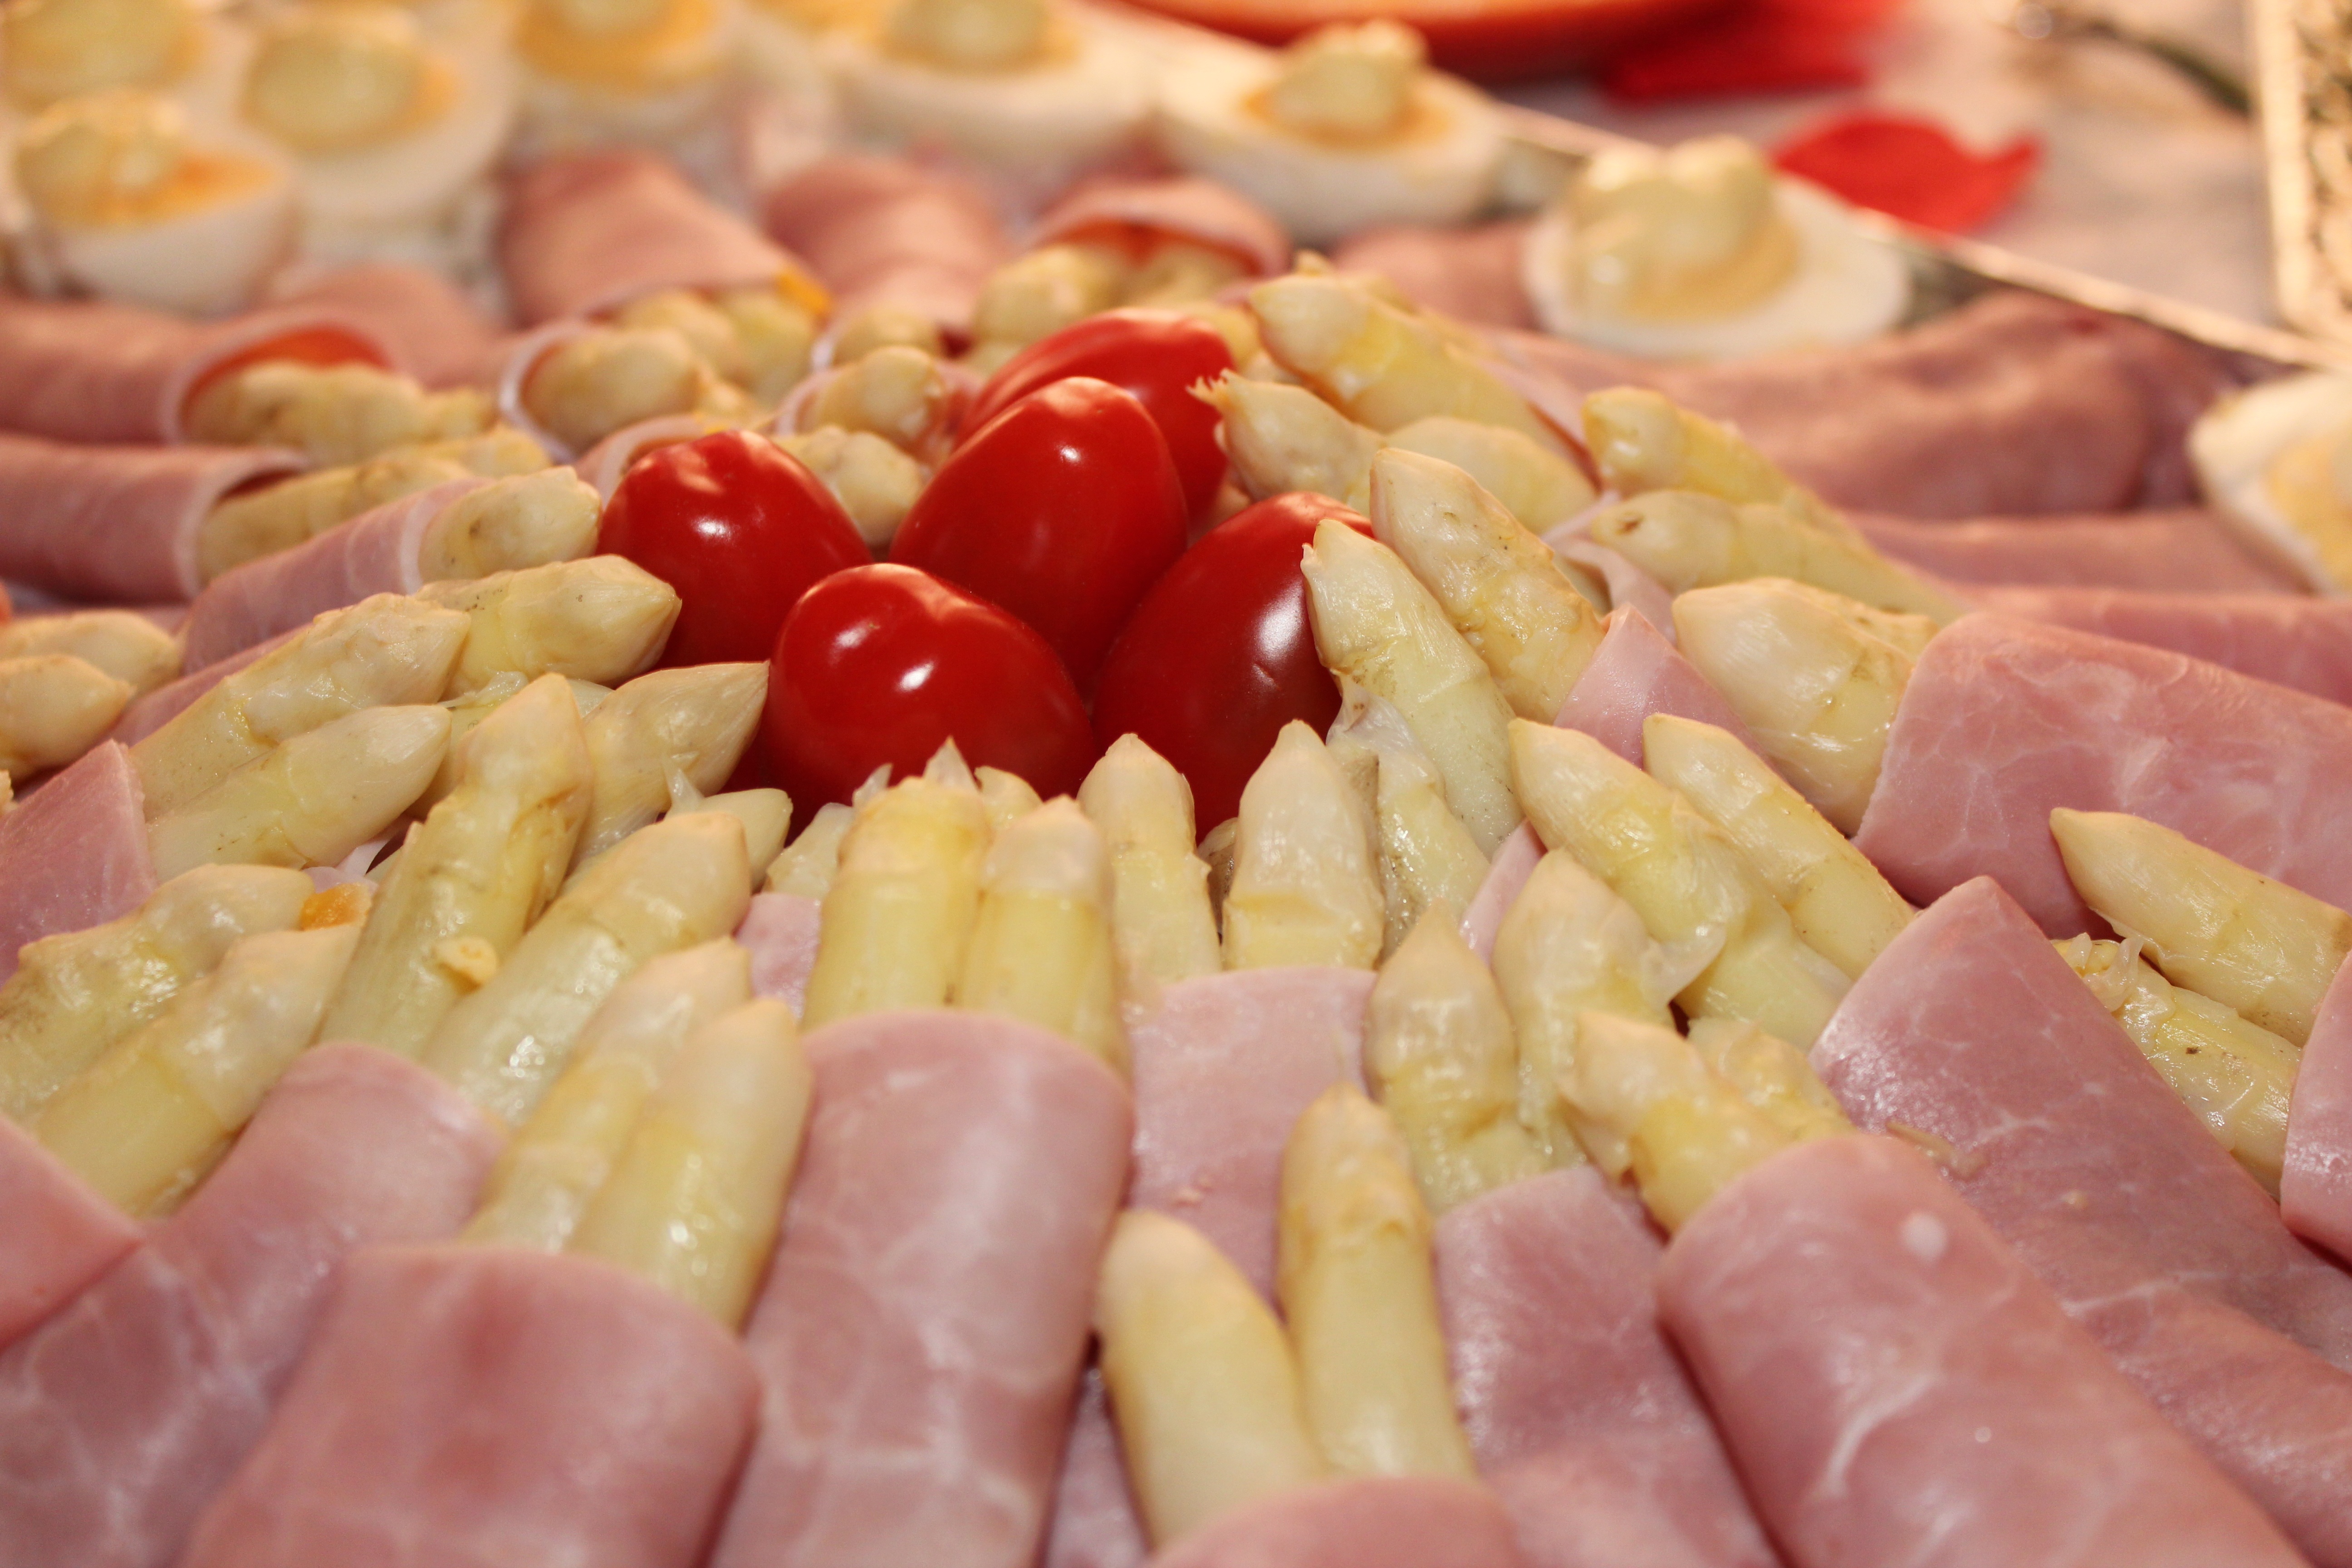
dish, meal, food, produce, gourmet, dessert, eat, meat, cuisine, buffet, prosciutto, tomatoes, asparagus, ham, white asparagus, vienna sausage, salt cured meat